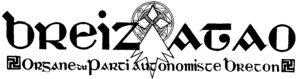
Logo utilisé par la revue Breiz Atao à partir d'avril 1928. Le hévoud, déjà utilisé par le parti depuis février 1925, est pour la première fois intégré au titre (mais est abandonné dès 1929 dans un contexte de monté du nazisme en Allemagne).
Breiz Atao est un nom utilisé par différentes revues parues entre 1918 et 1939, ainsi qu'en 1944. Depuis août 2010, un site internet nationaliste breton a également utilisé ce titre, avant d'être fermé sur demande du gouvernement français.
Le hevoud ou tétrascèle est une figure géométrique en forme de croix spiralée. Présent en Bretagne, il est proche d'autres symboles de ce type, comme le lauburu basque ou le svastika. Pour la notion, il peut se rapprocher du triskèle, qui comporte une jambe de moins. La figure suggère une rotation. Comme pour le triscèle ou le svastika, les bras "flottent" en arrière. Le sens de la rotation dépend donc de la situation de l'observateur.